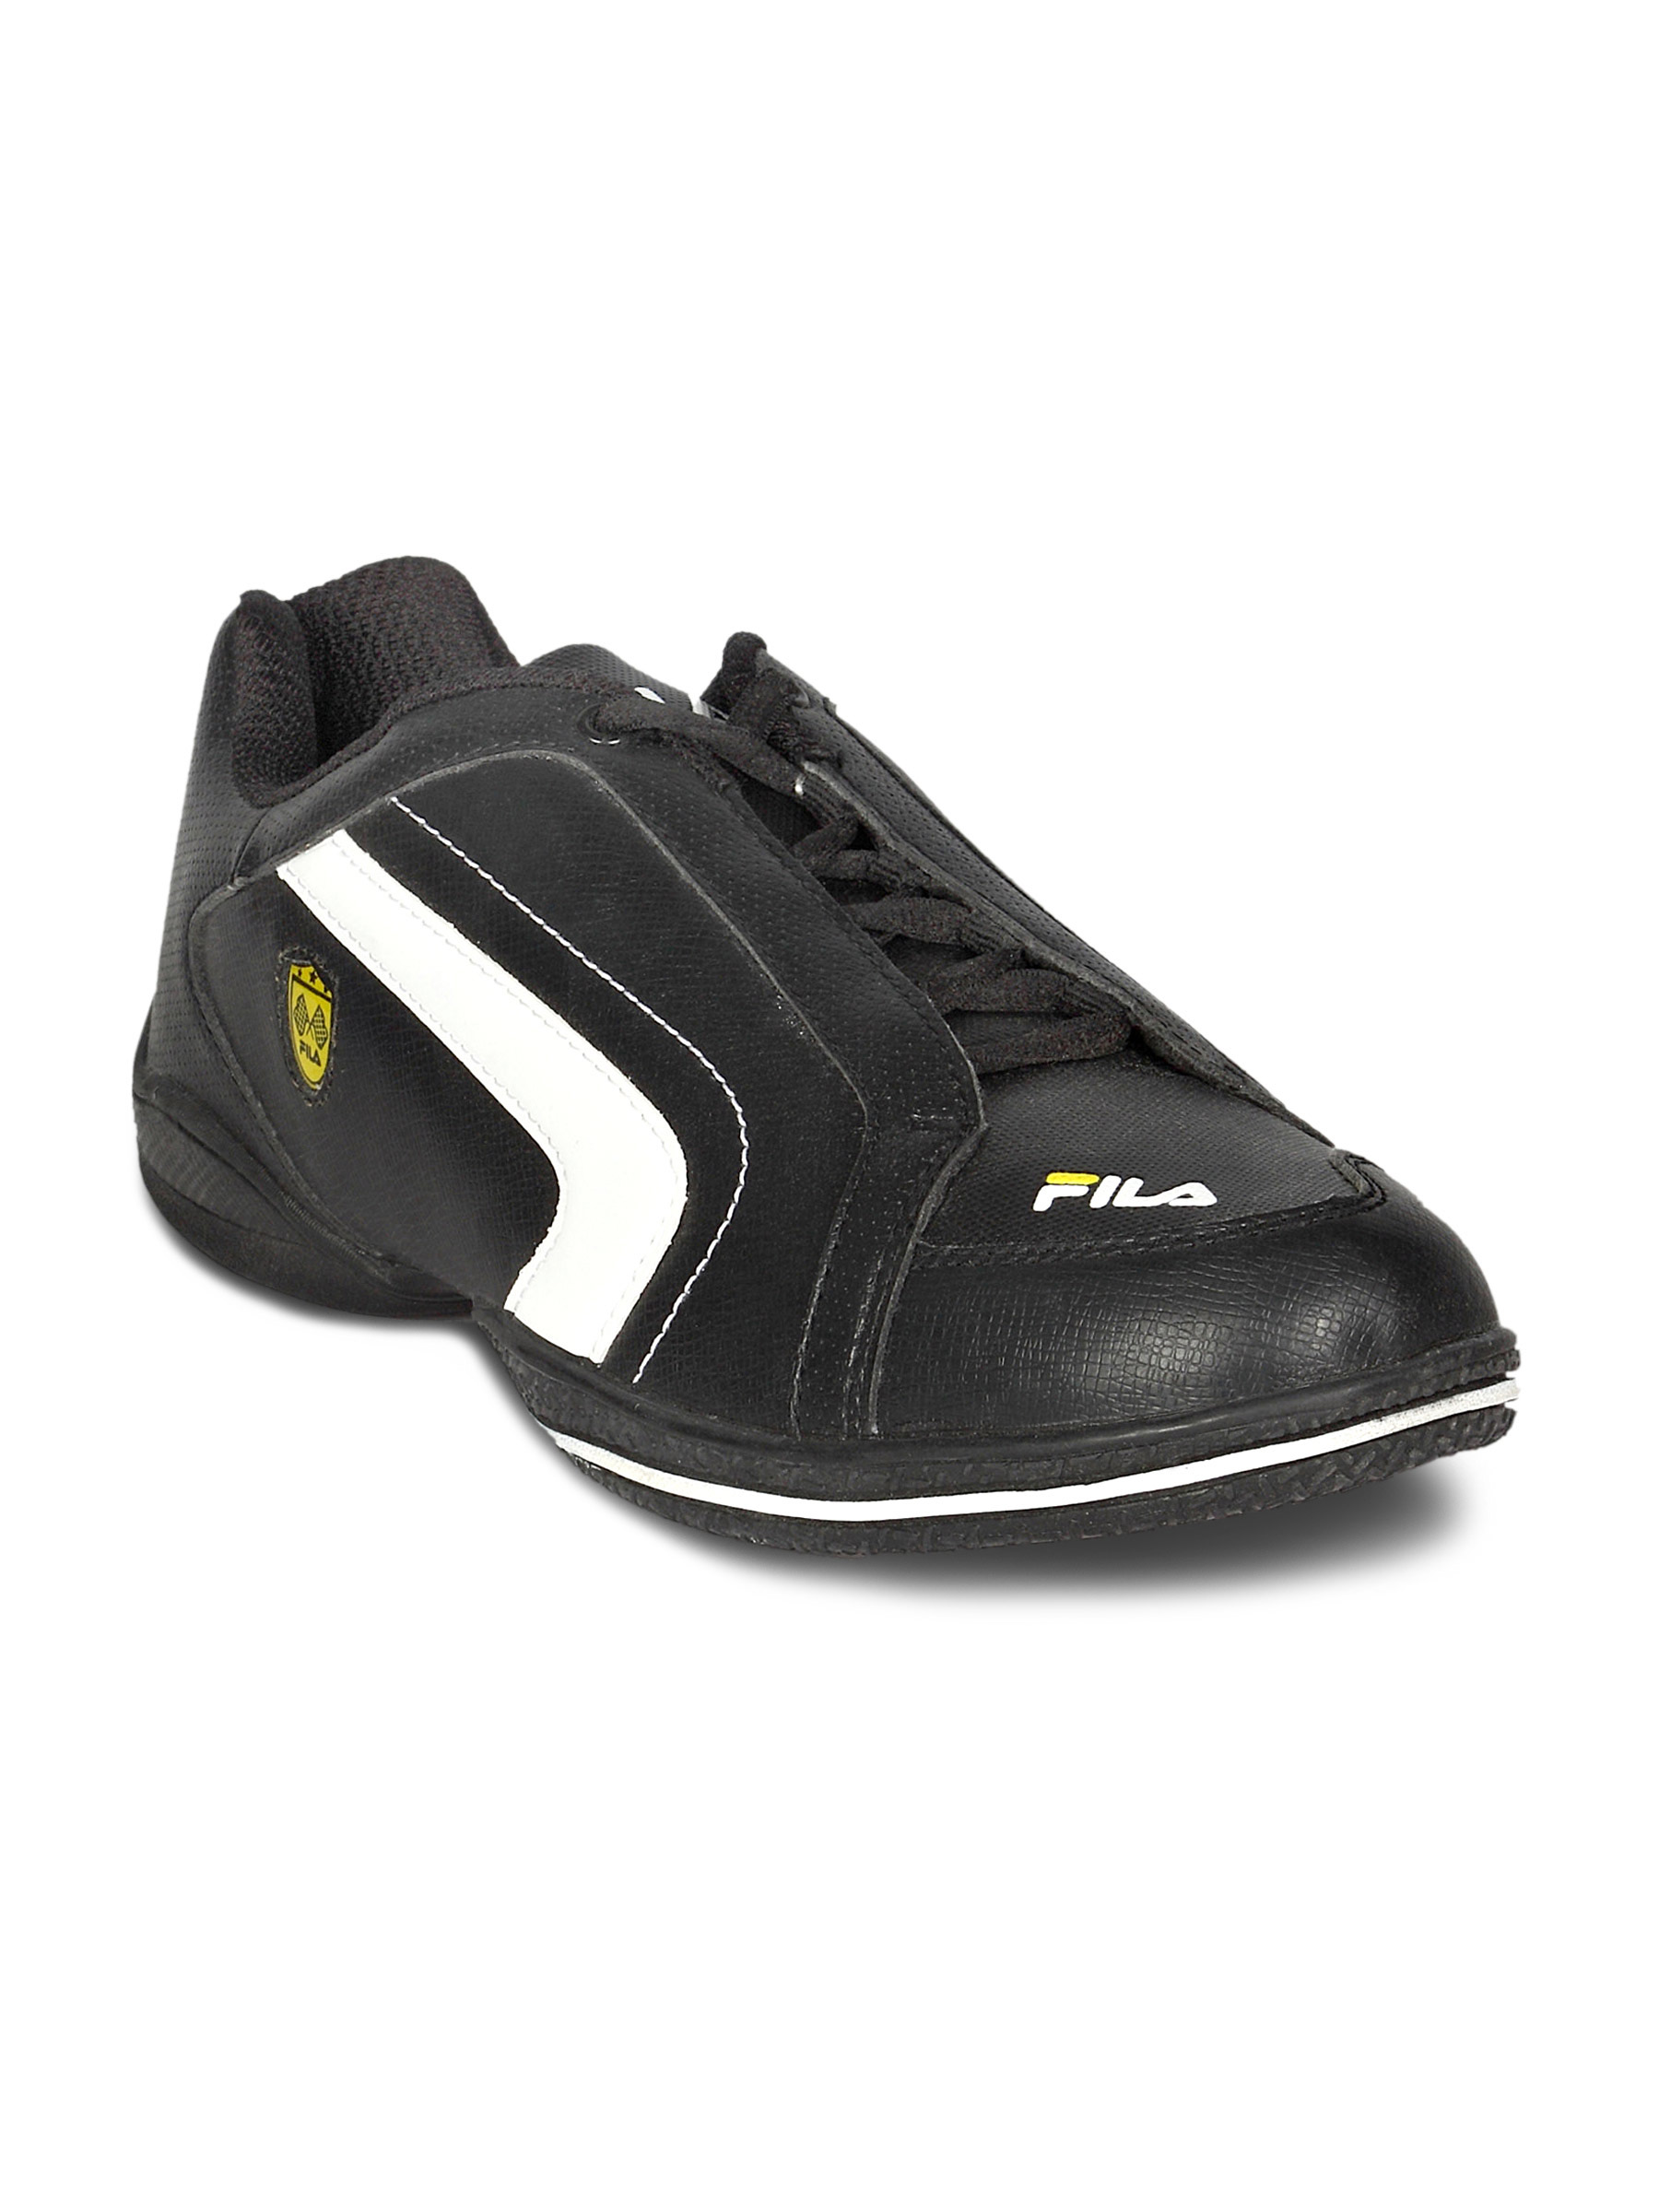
Fila Men's Phoenix Black White Shoe
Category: Footwear / Shoes / Sports Shoes
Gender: Men
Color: Black
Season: Summer 2011
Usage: Sports